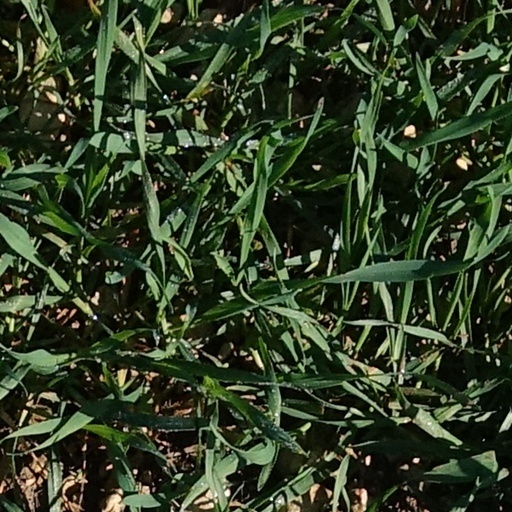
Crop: wheat